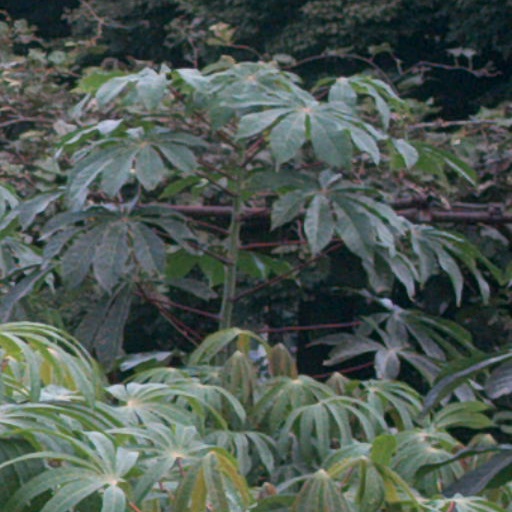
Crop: cassava